CMLL World Welterweight Championship

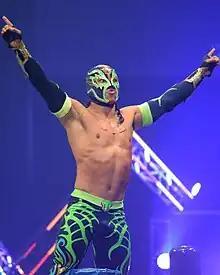
The tournament winner and 34th champion Titán.

On September 27, 2019, CMLL fired then-reigning CMLL World Welterweight Champion Dragon Lee, but at the time did not mention any plans for the championship itself. It was not until November that CMLL announced their plans, as they revealed a tournament to crown a new champion that would start on December 1, 2019. The tournament started with a 12-man "torneo cibernetico" elimination match to determine the two finalists. The match saw Soberano Jr. and Titán outlast Audaz, Negro Casas, Drone, Fuego, Fugaz, Dulce Gardenia, Rey Cometa, Star Jr., Stigma, and Templario to qualify for the finals the following week. The following week Titán defeated Sobreano Jr. two falls to one, to become the 34th CMLL World Welterweight Champion.